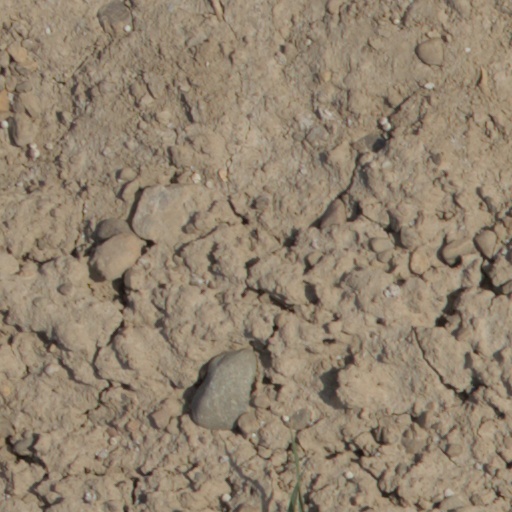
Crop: wheat